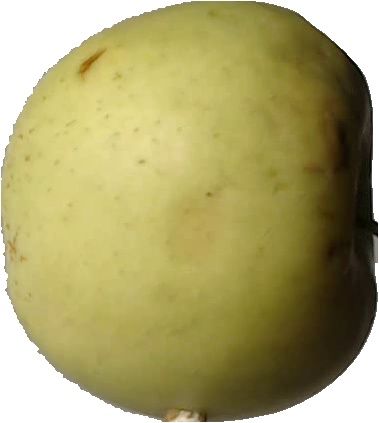
Label: apple_golden_3